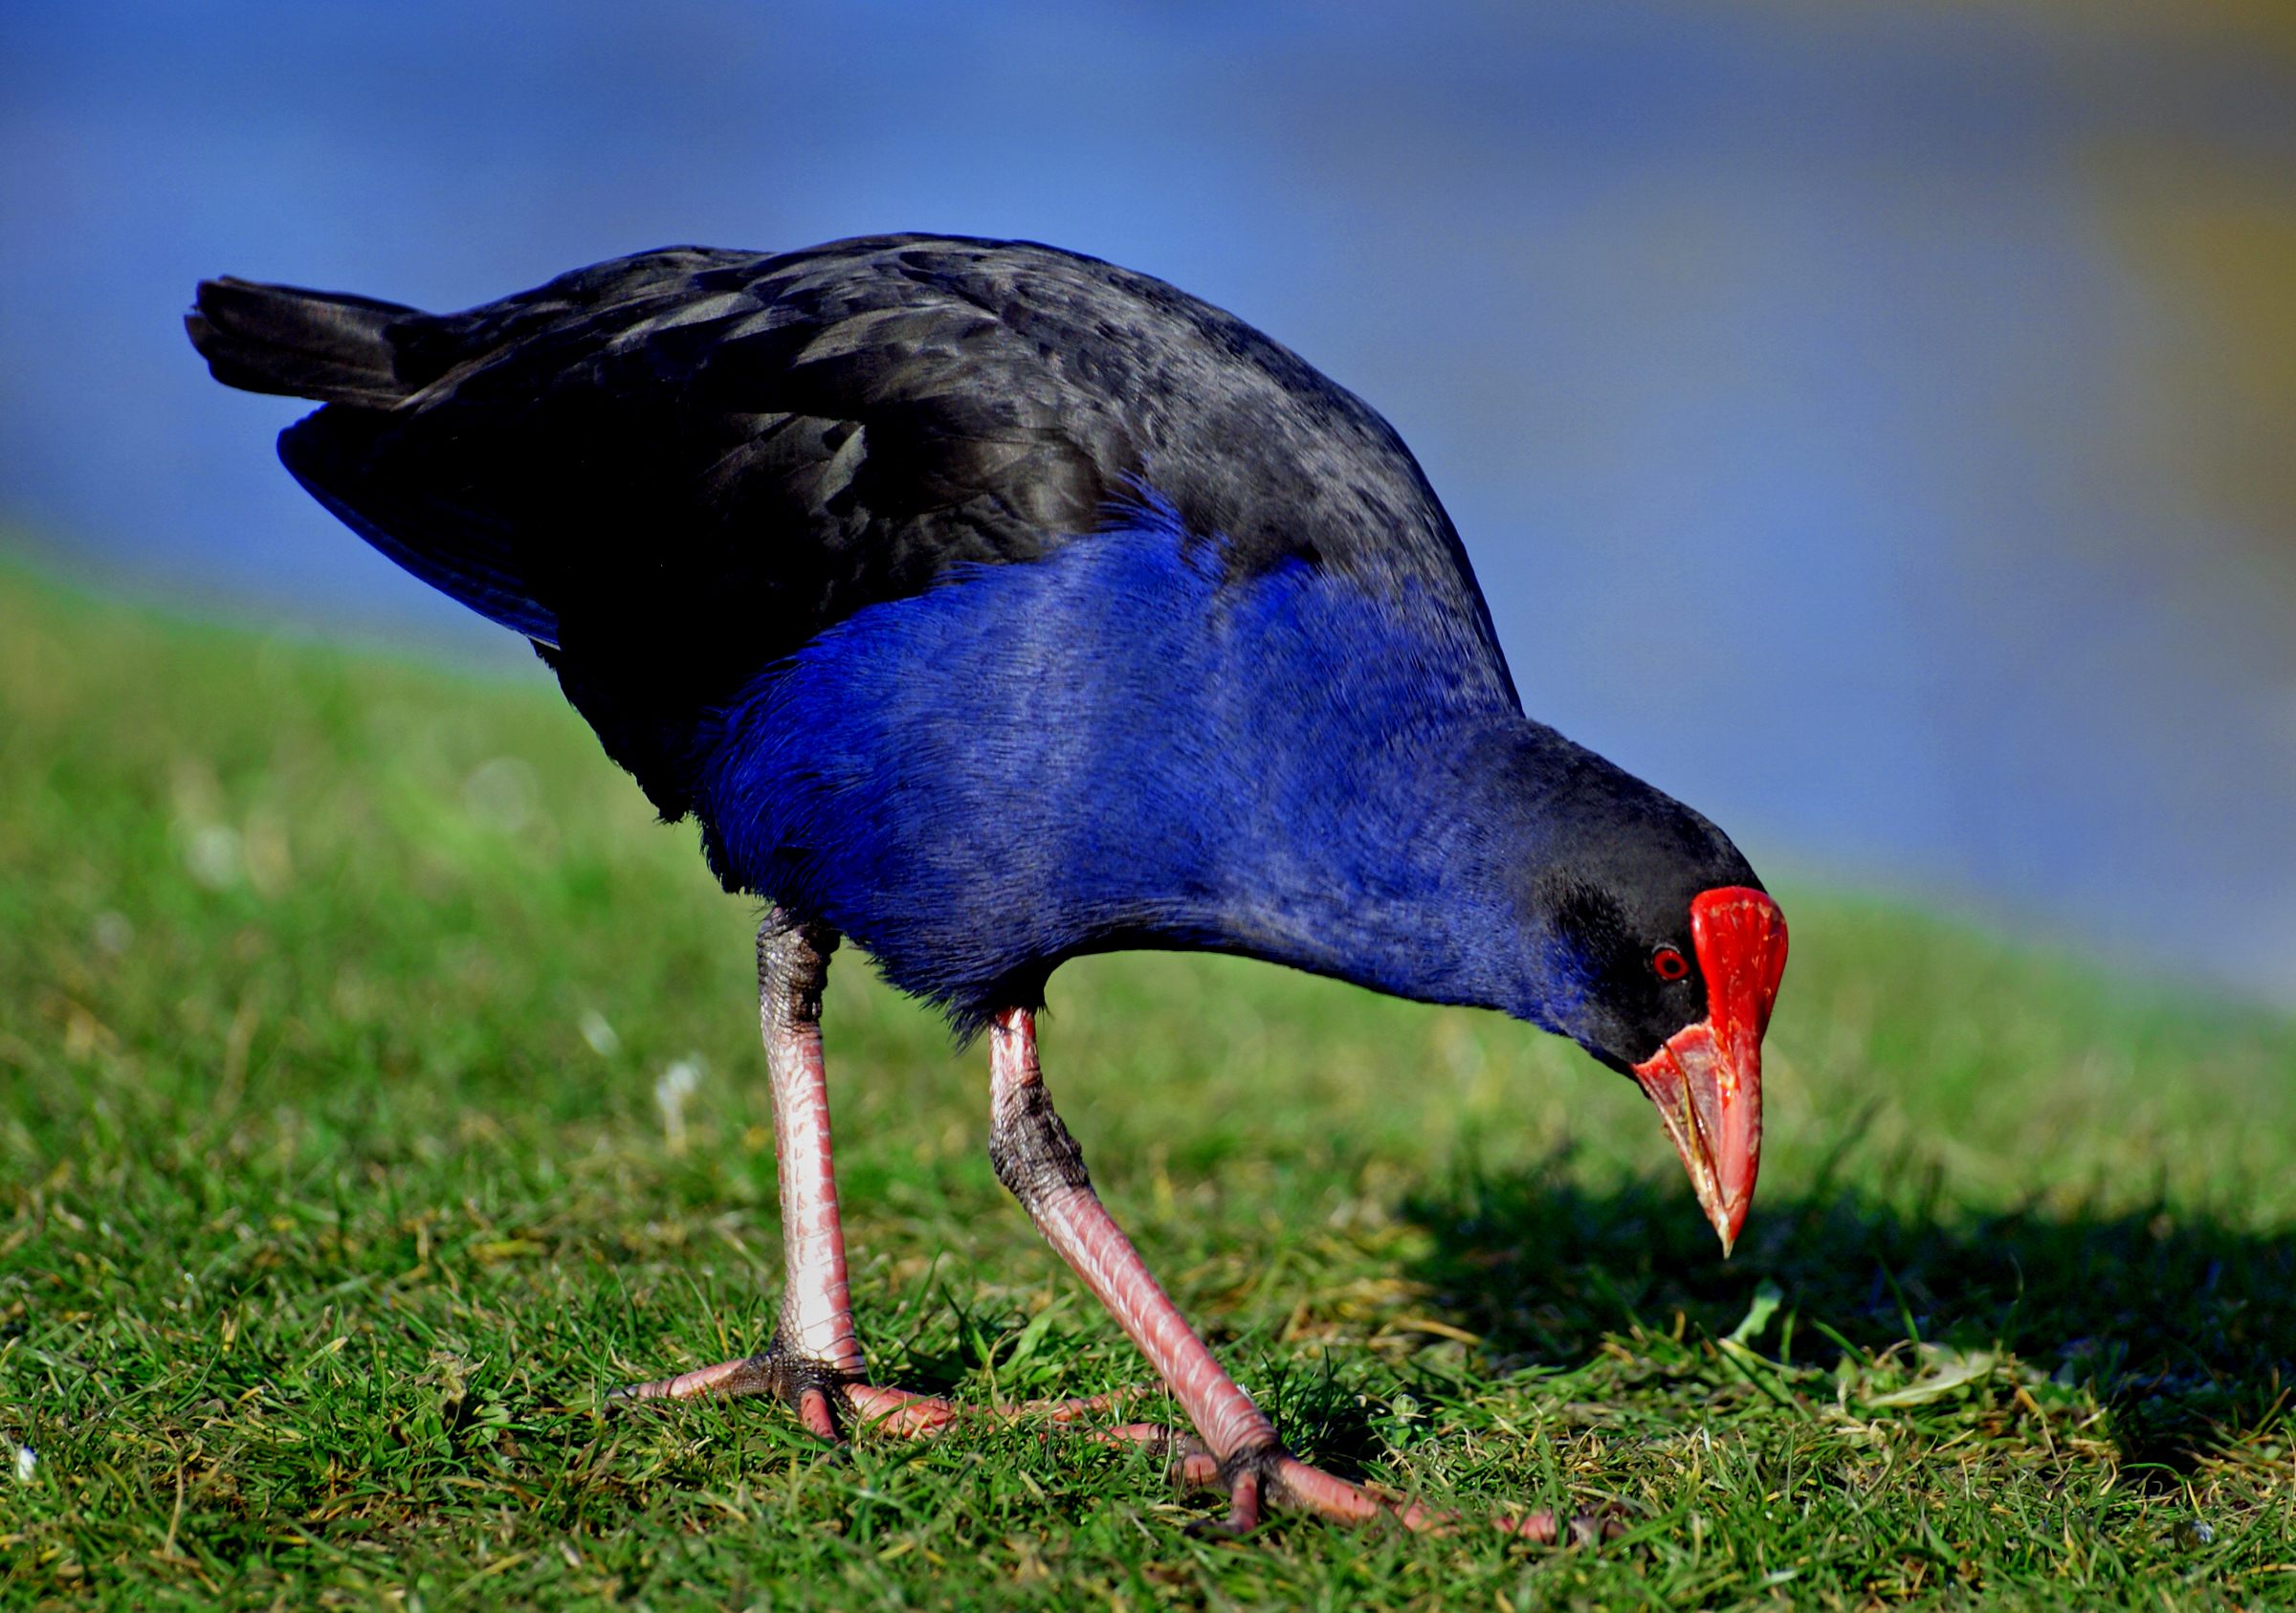
nature, bird, wing, pond, wildlife, beak, fauna, stork, vertebrate, waterfowl, newzealandbirds, swamphen, bluebird, flickrsbestcreatures, sonydslra300, ibis, porphyrioporphyrio, pukeko, ciconiiformes, crane like bird